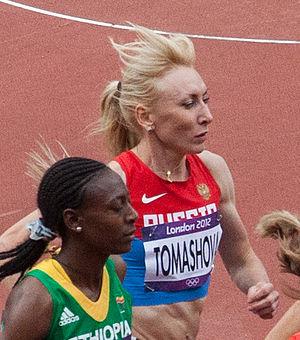
Tatyana Ivanovna Tomashova, née le 1ᵉʳ juillet 1975 à Perm, est une athlète russe spécialiste du demi-fond.